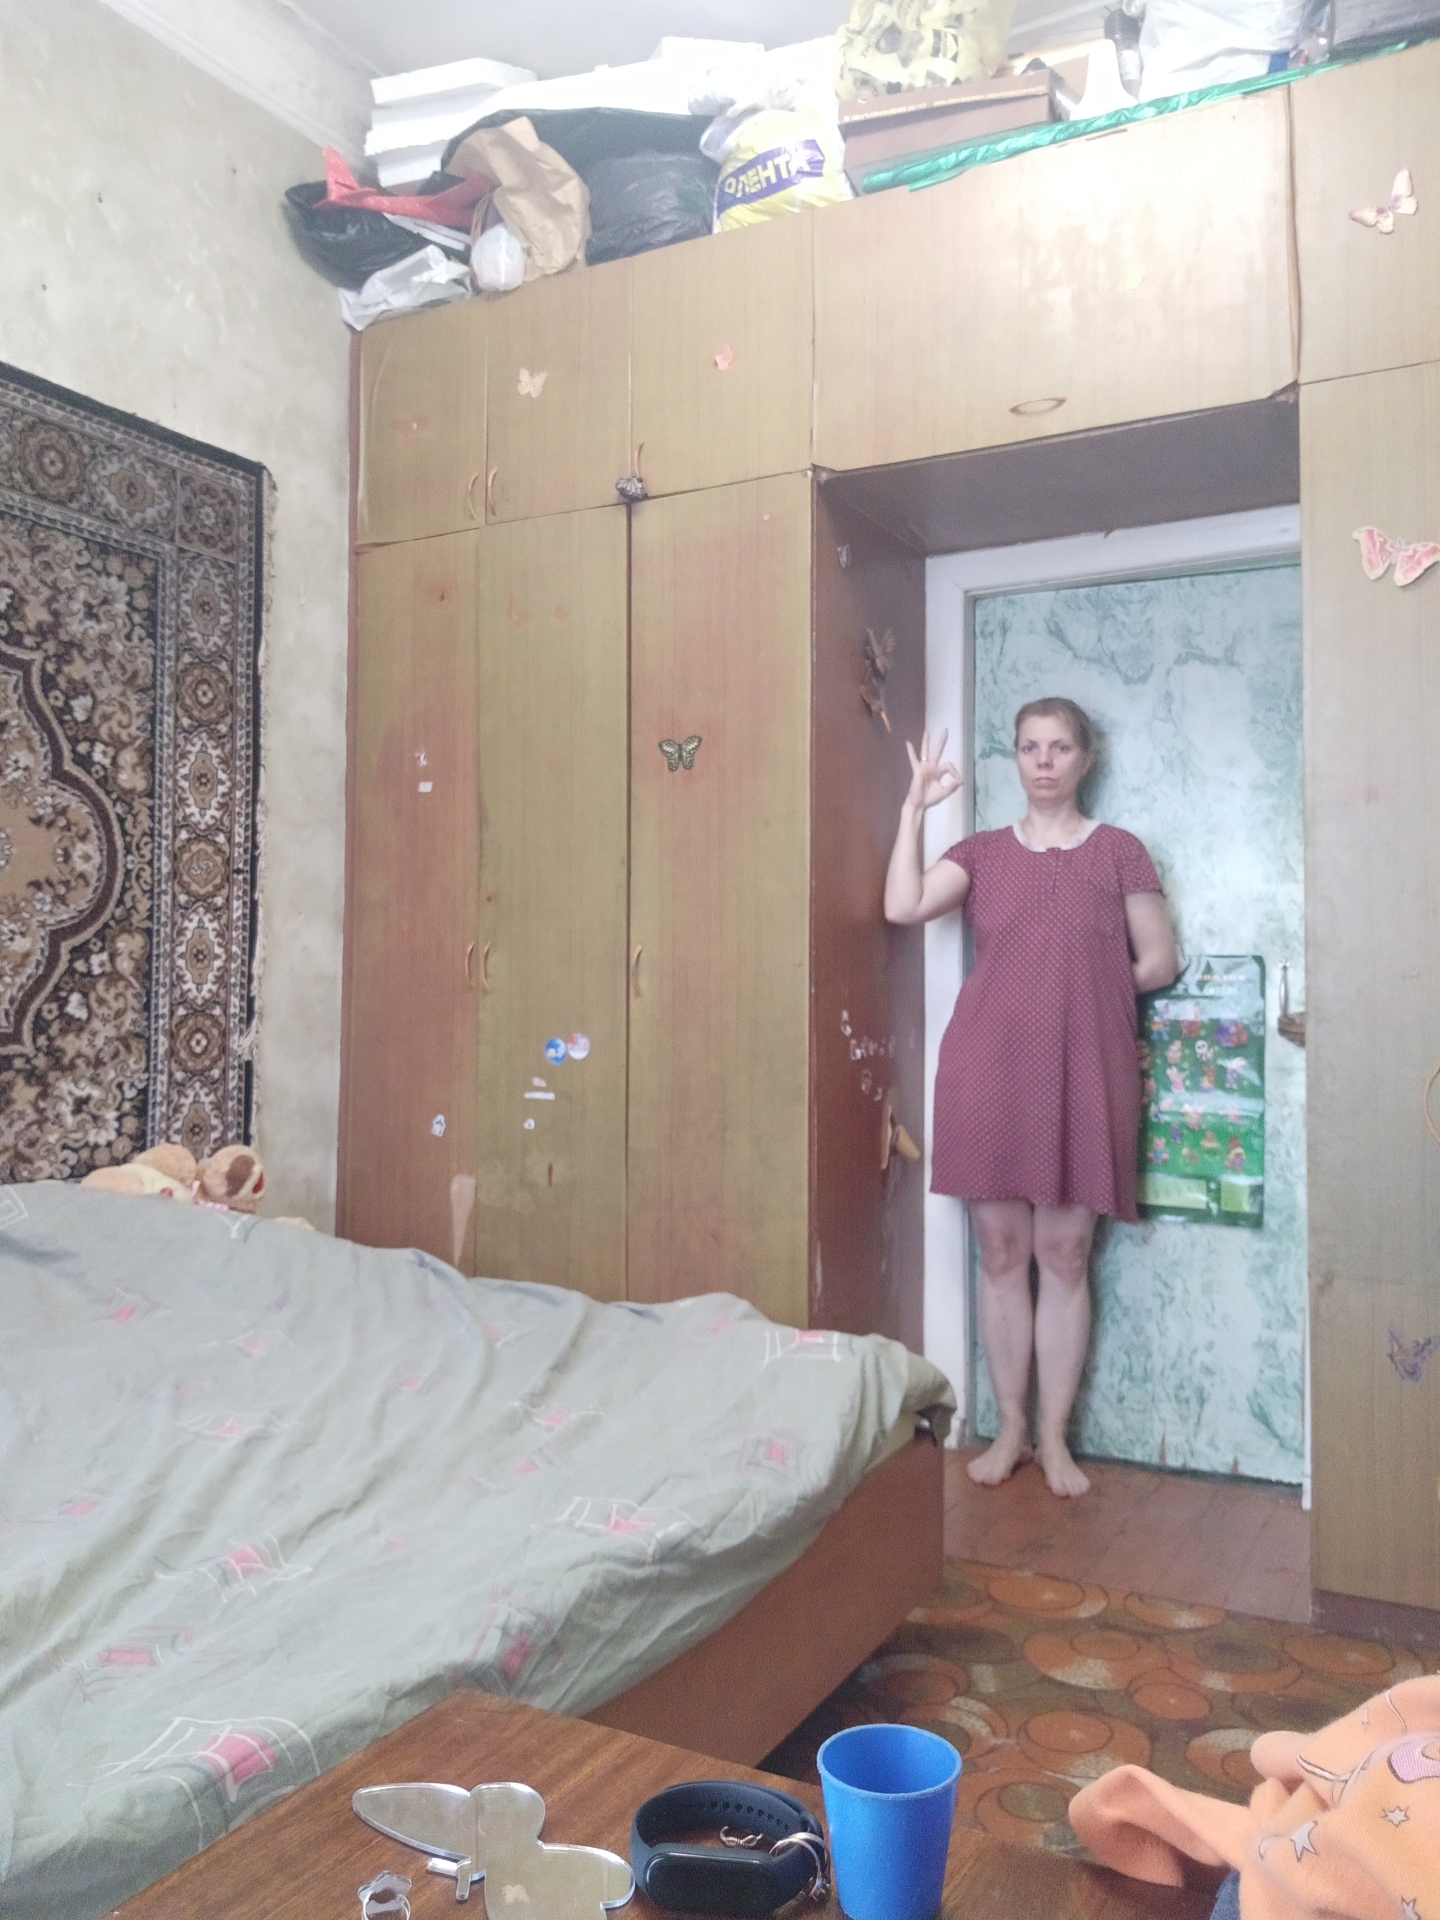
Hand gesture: ok